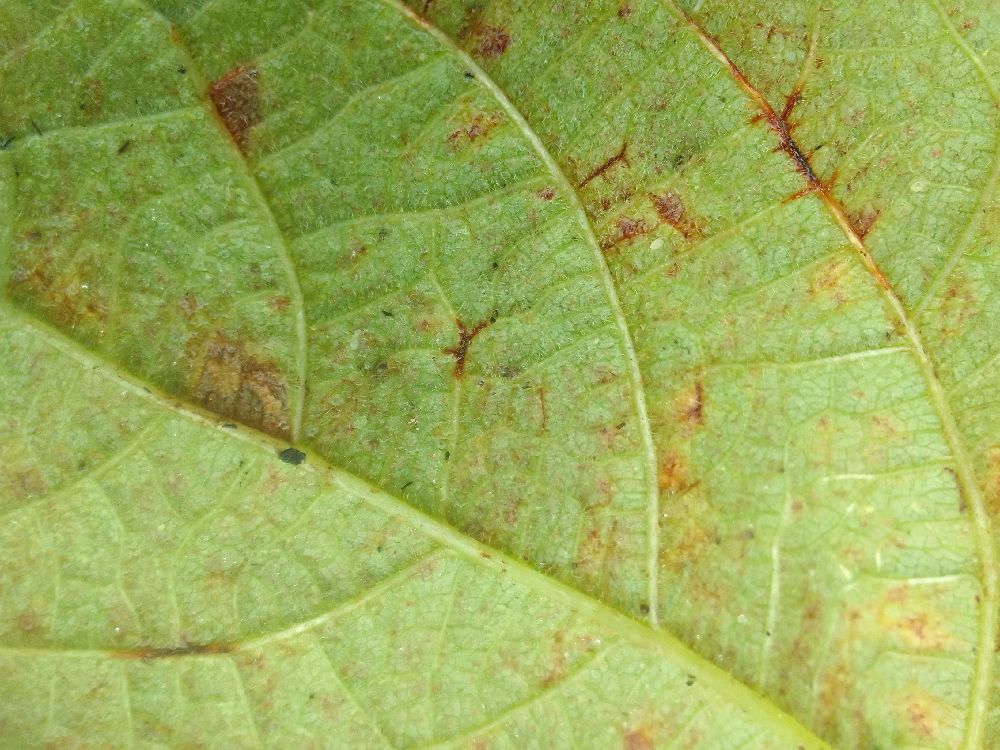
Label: anthracnose